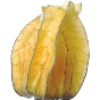
Label: physalis_with_husk